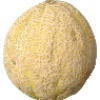
Label: Cantaloupe 2